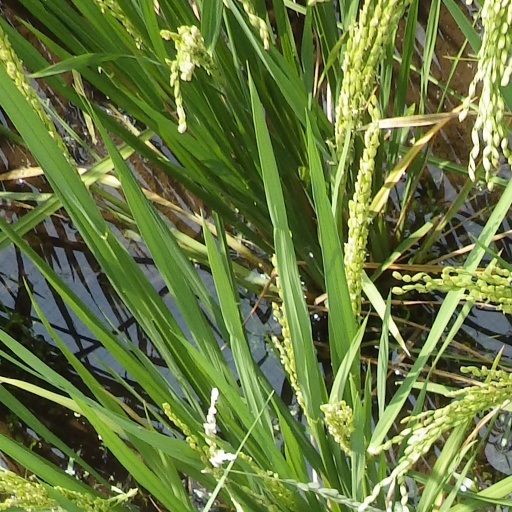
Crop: rice